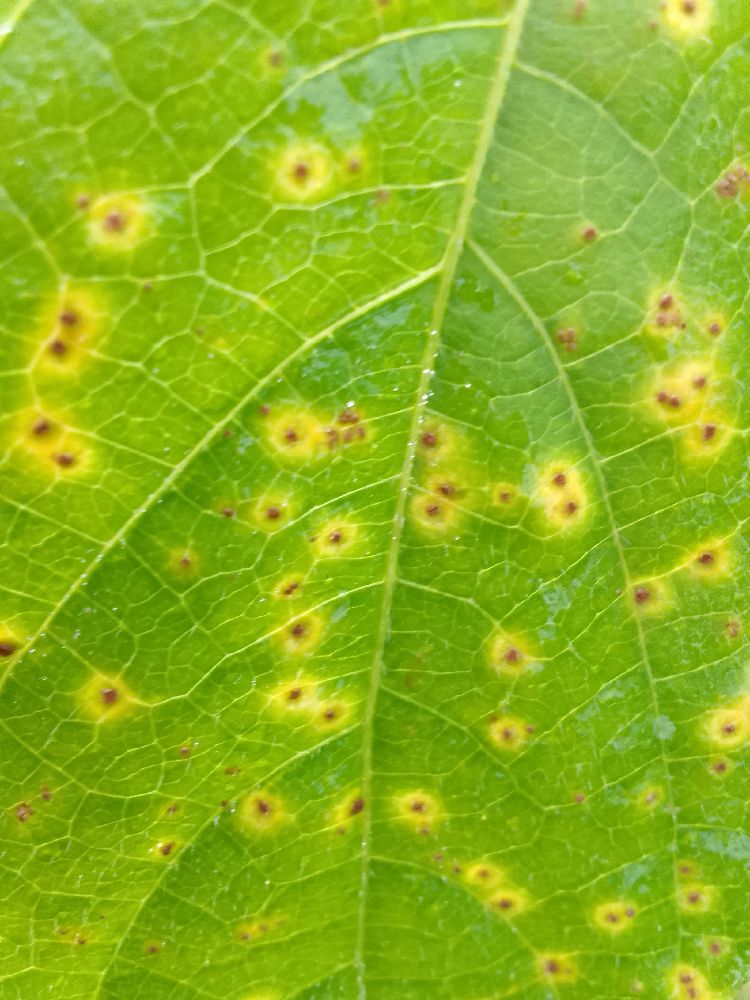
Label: rust